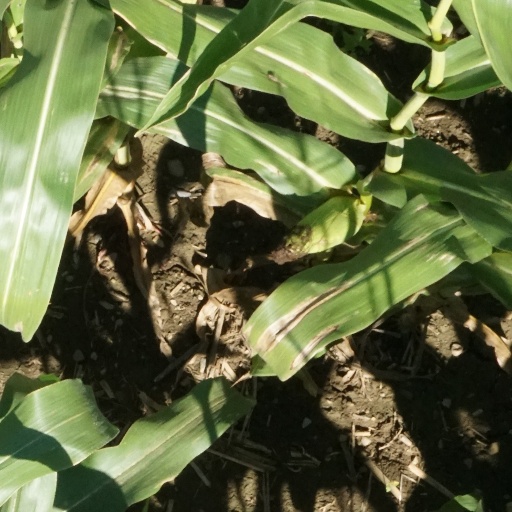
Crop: maize; corn